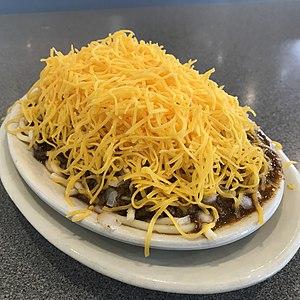
Le chili Cincinnati est une sauce chili à la viande et aux épices méditerranéennes utilisée par-dessus des spaghettis ou un hot dog.